357th Fighter Group

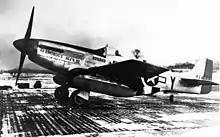
P-51D 44-14888 B6-Y "Glamorous Glen III", personally assigned aircraft of Capt. Chuck Yeager, 363rd FS, whom he named after his wife. After Yeager was reassigned, this aircraft was renamed "Melody's Answer" and was lost 2 March 1945.

Air-to-air contacts declined in the following month, but one notable combat occurred during an escort mission to Bremen on 12 October 1944, when 1st Lt. Chuck Yeager claimed five German fighters to become an "Ace in a day", and the group scored its 400th kill. Yeager had been with the group since its inception but had only been credited with 1.5 kills to that point. Assigned as mission leader, Yeager observed 22 Bf 109s of III./JG 26 crossing his flight path at the same altitude and attacked. Yeager's feat was unique in that the first two German pilots abandoned their aircraft as he closed the range but before he opened fire.